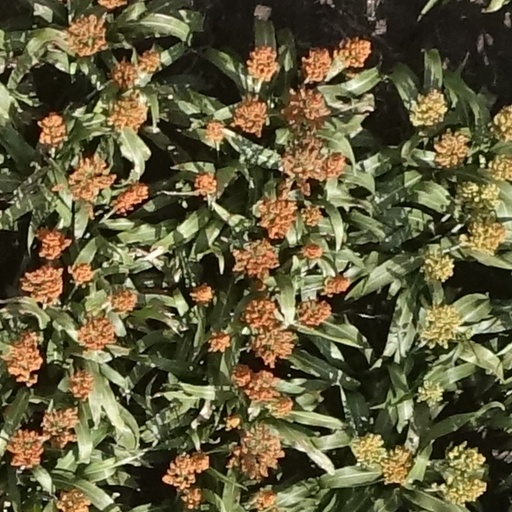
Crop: sorghum